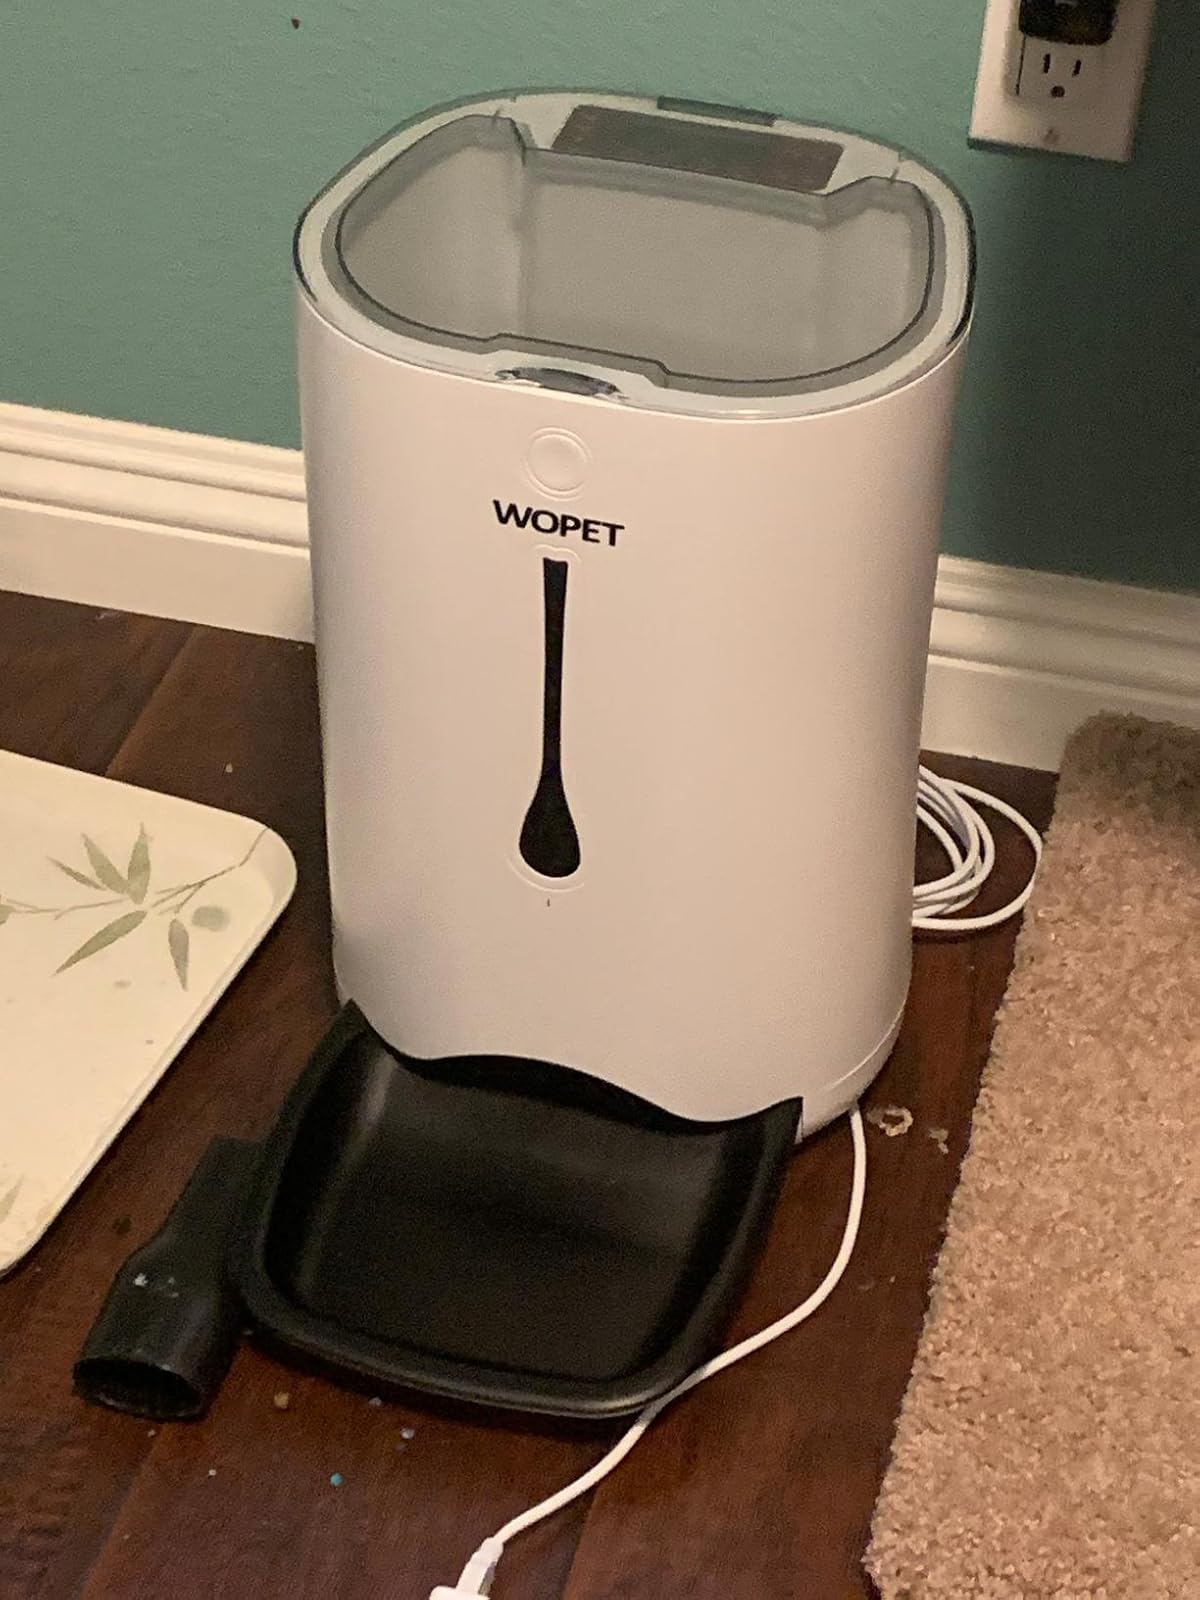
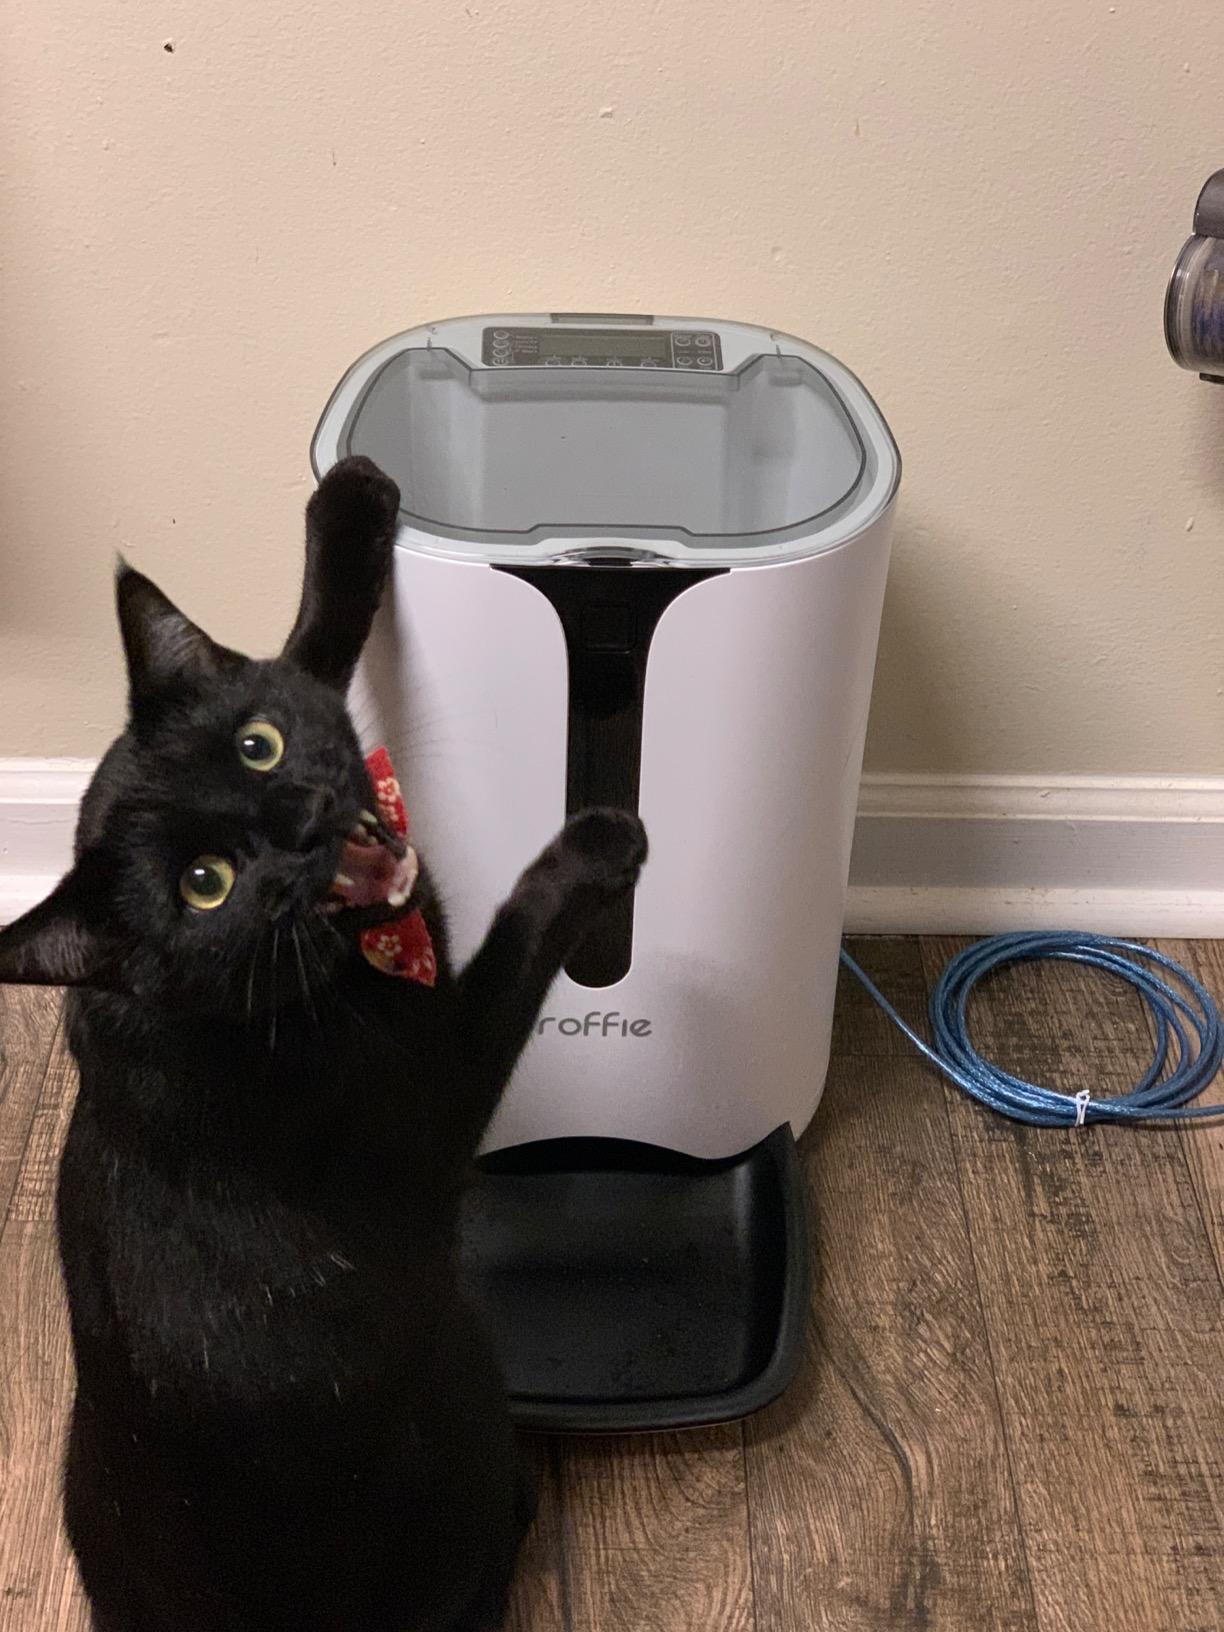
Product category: items_feeder
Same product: no